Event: Ecuador Earthquake
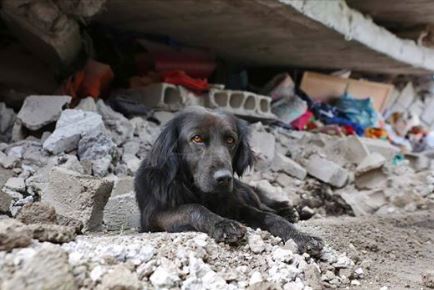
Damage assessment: damage